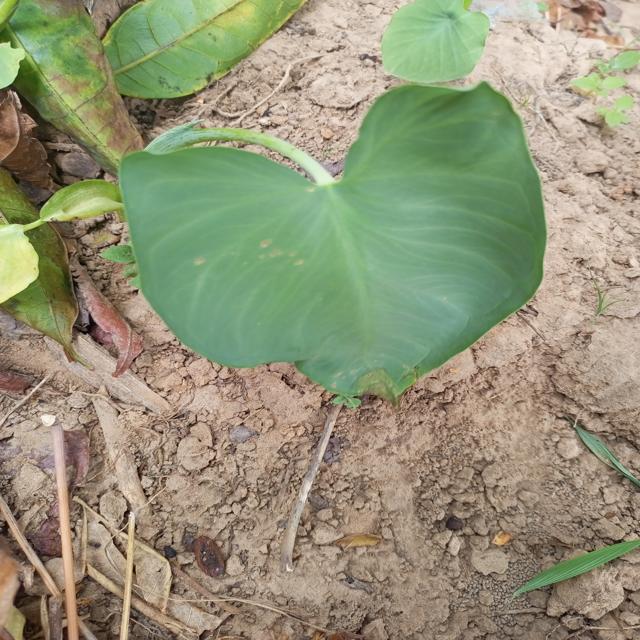
Label: Early_Blight